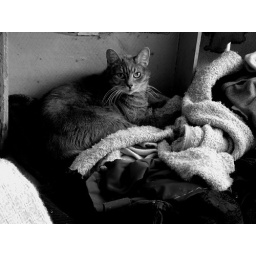
cat in the clothes trunk